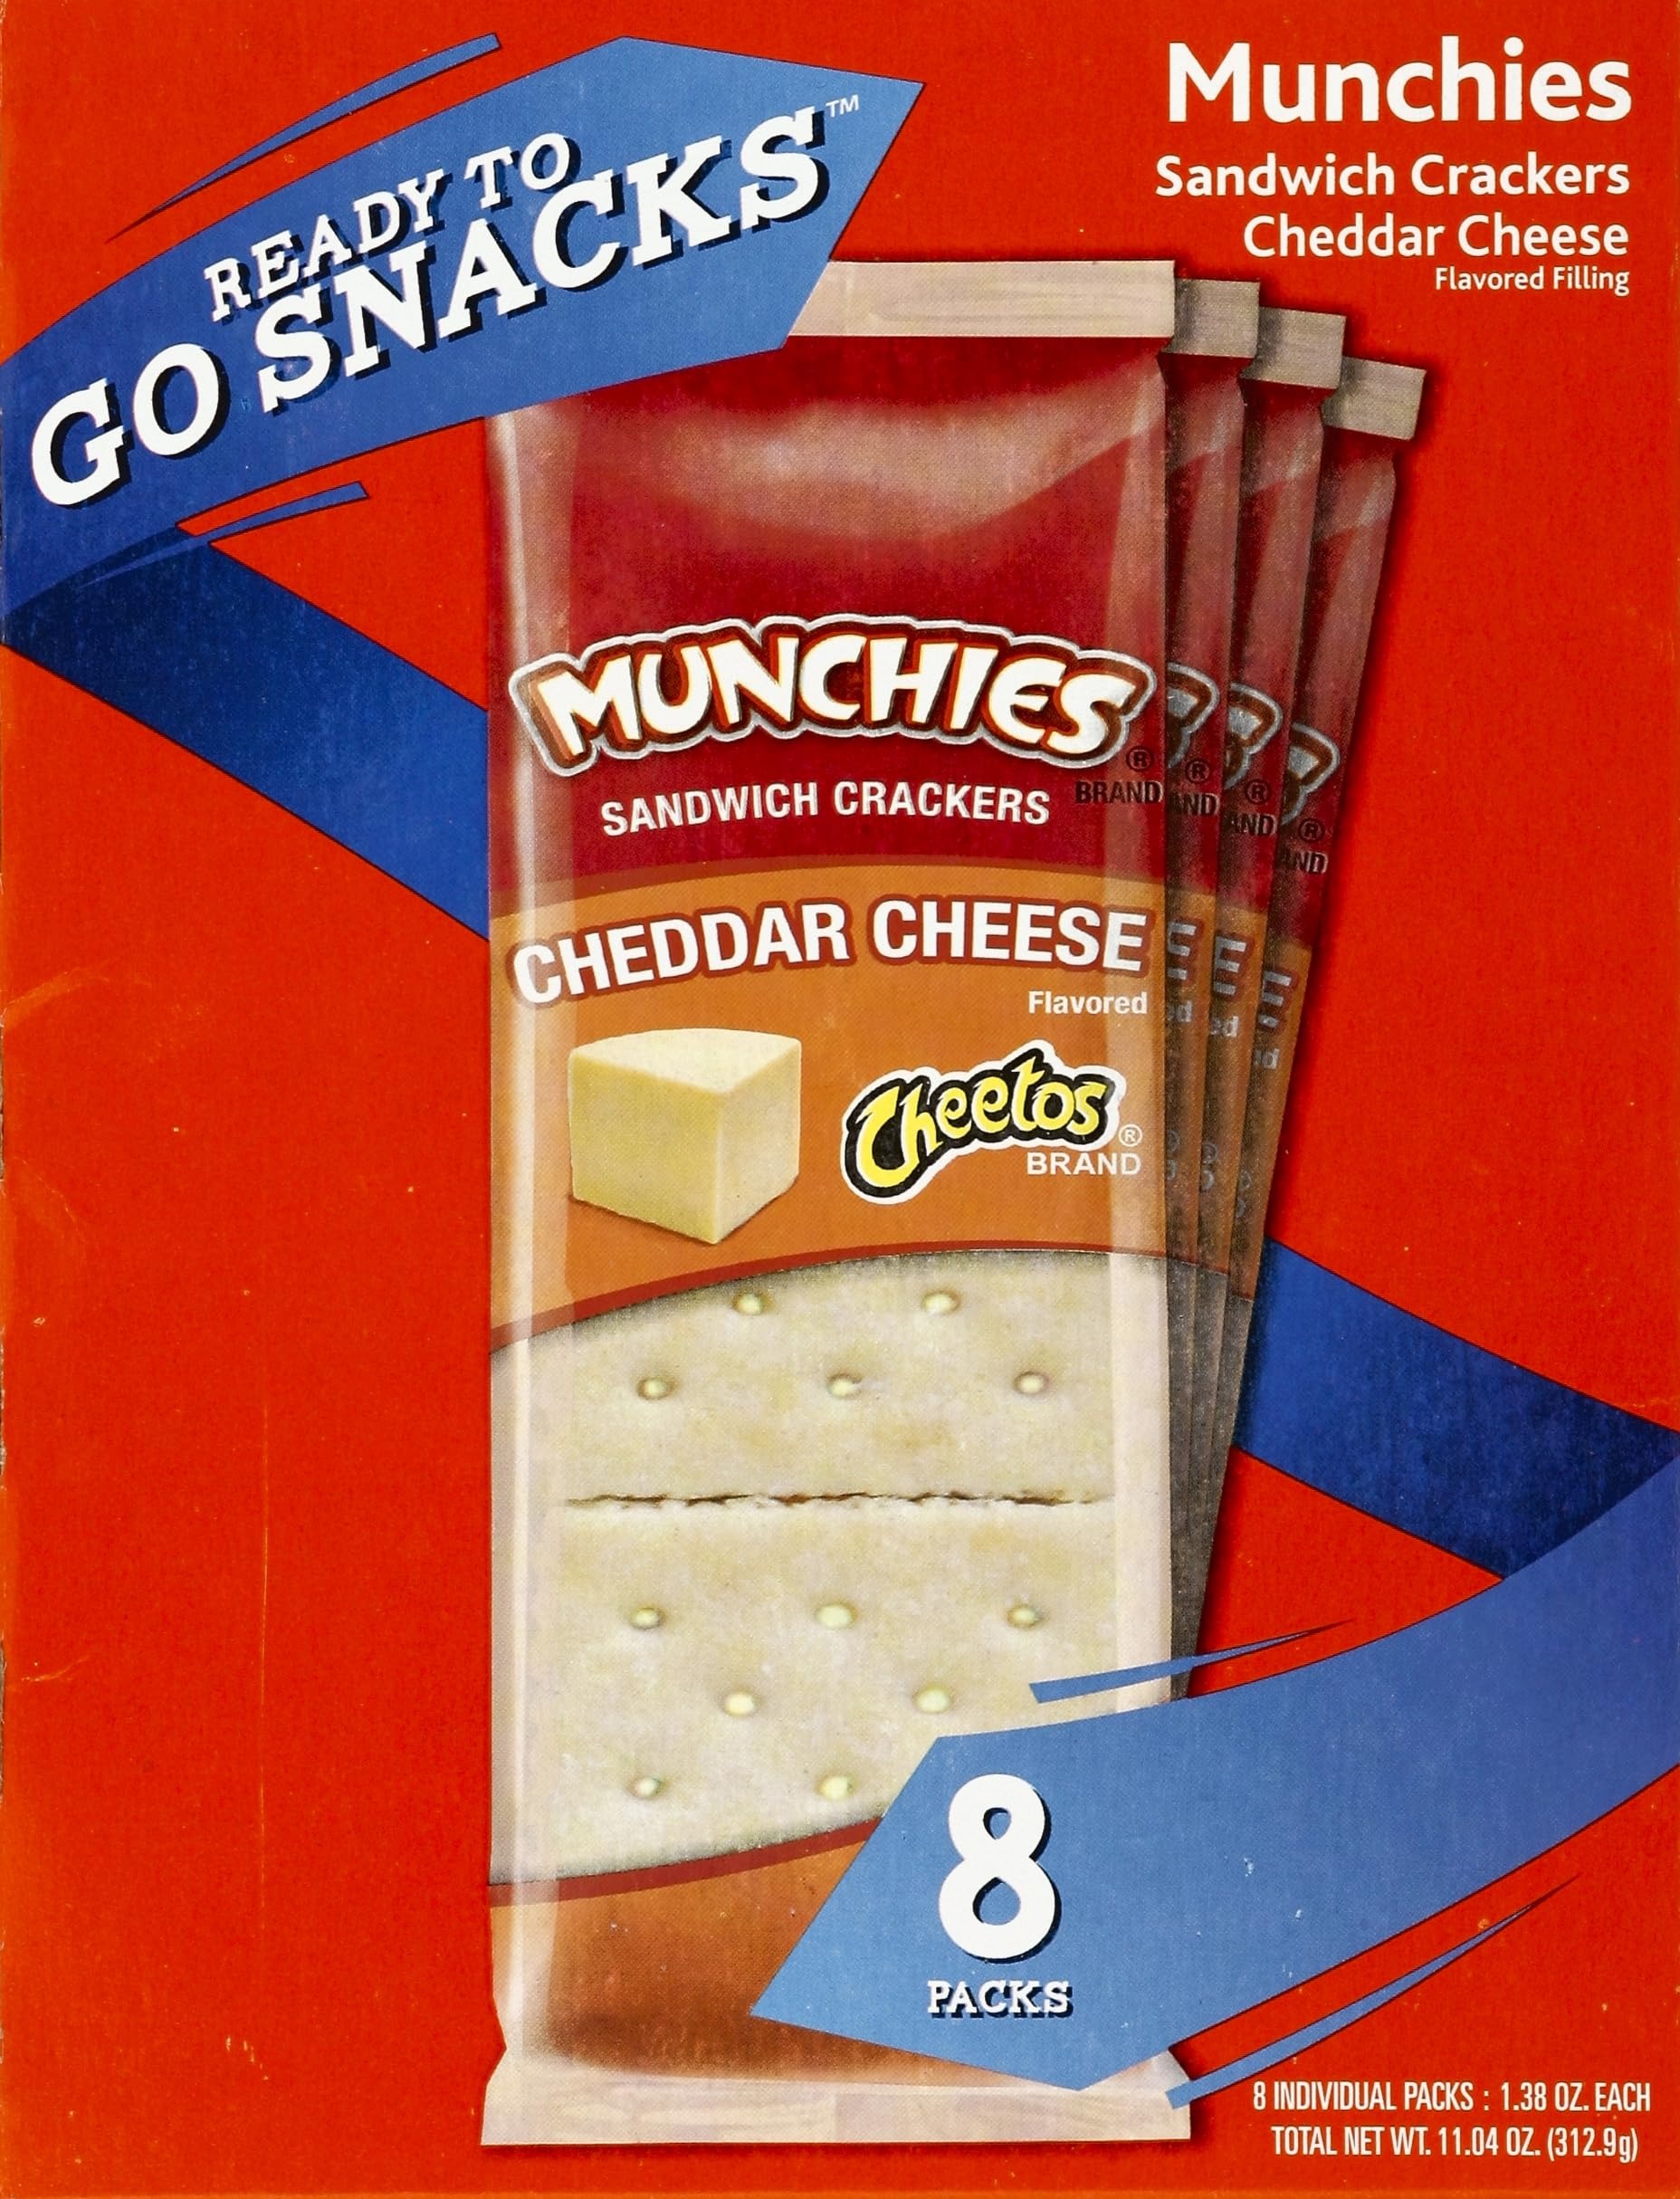
Item Name: Munchies Sandwich Crackers Cheddar Cheese on Golden Toast Crackers - 8 PK
Product Description: Peanut-Butter
Value: 11.04
Unit: Ounce

Price: 8.485